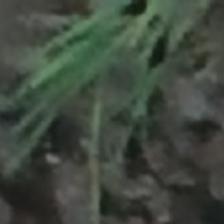
Label: single